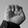
ASL letter: E